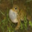
Label: frog